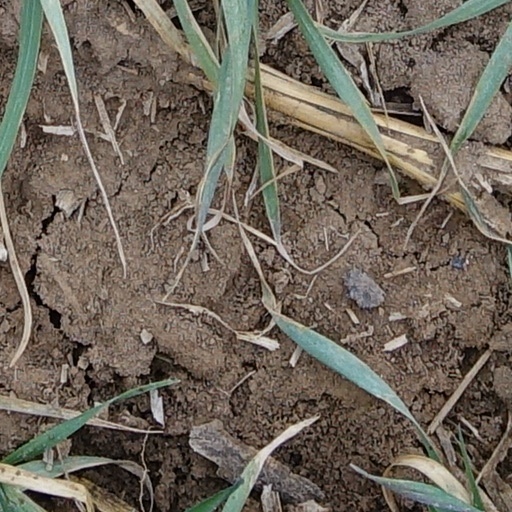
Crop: wheat